Man of La Mancha (film)

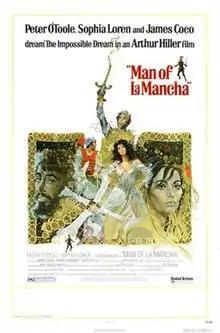
Film poster by Ted CoConis

Man of La Mancha is a 1972 film adaptation of the Broadway musical "Man of La Mancha" by Dale Wasserman, with music by Mitch Leigh and lyrics by Joe Darion. The musical was suggested by the classic novel "Don Quixote" by Miguel de Cervantes, but more directly based on Wasserman's 1959 non-musical television play "I, Don Quixote", which combines a semi-fictional episode from the life of Cervantes with scenes from his novel.